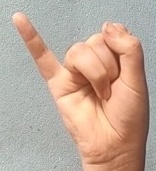
ASL sign: J